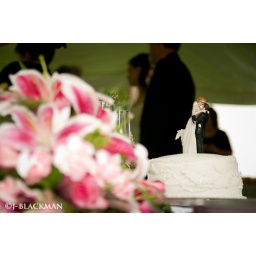
This cute little cake topper fell over quite a few times!